Shau Kei Wan

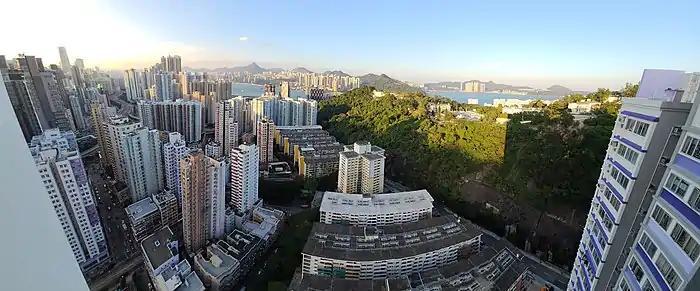
Overlooking Victoria Harbour and Shau Kei Wan from Ming Wah Dai Ha

Developed from a fishing village, special religious beliefs are formed. Besides worshiping Tin Hau, residents, who were historically mainly fishermen, also worship Tam Kung. It is believed that since Tam Kung can control the weather and heal the sick, people worship Tam Kung for a safe return from the sea. Tam Kung is a unique religious belief in Hong Kong and temples worshiping Tam Kung can mostly be found here.